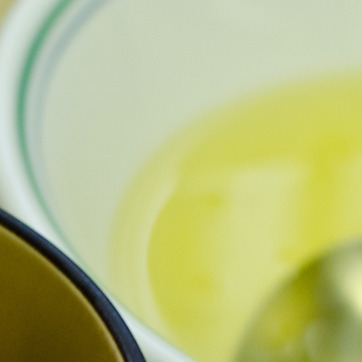
Material: food